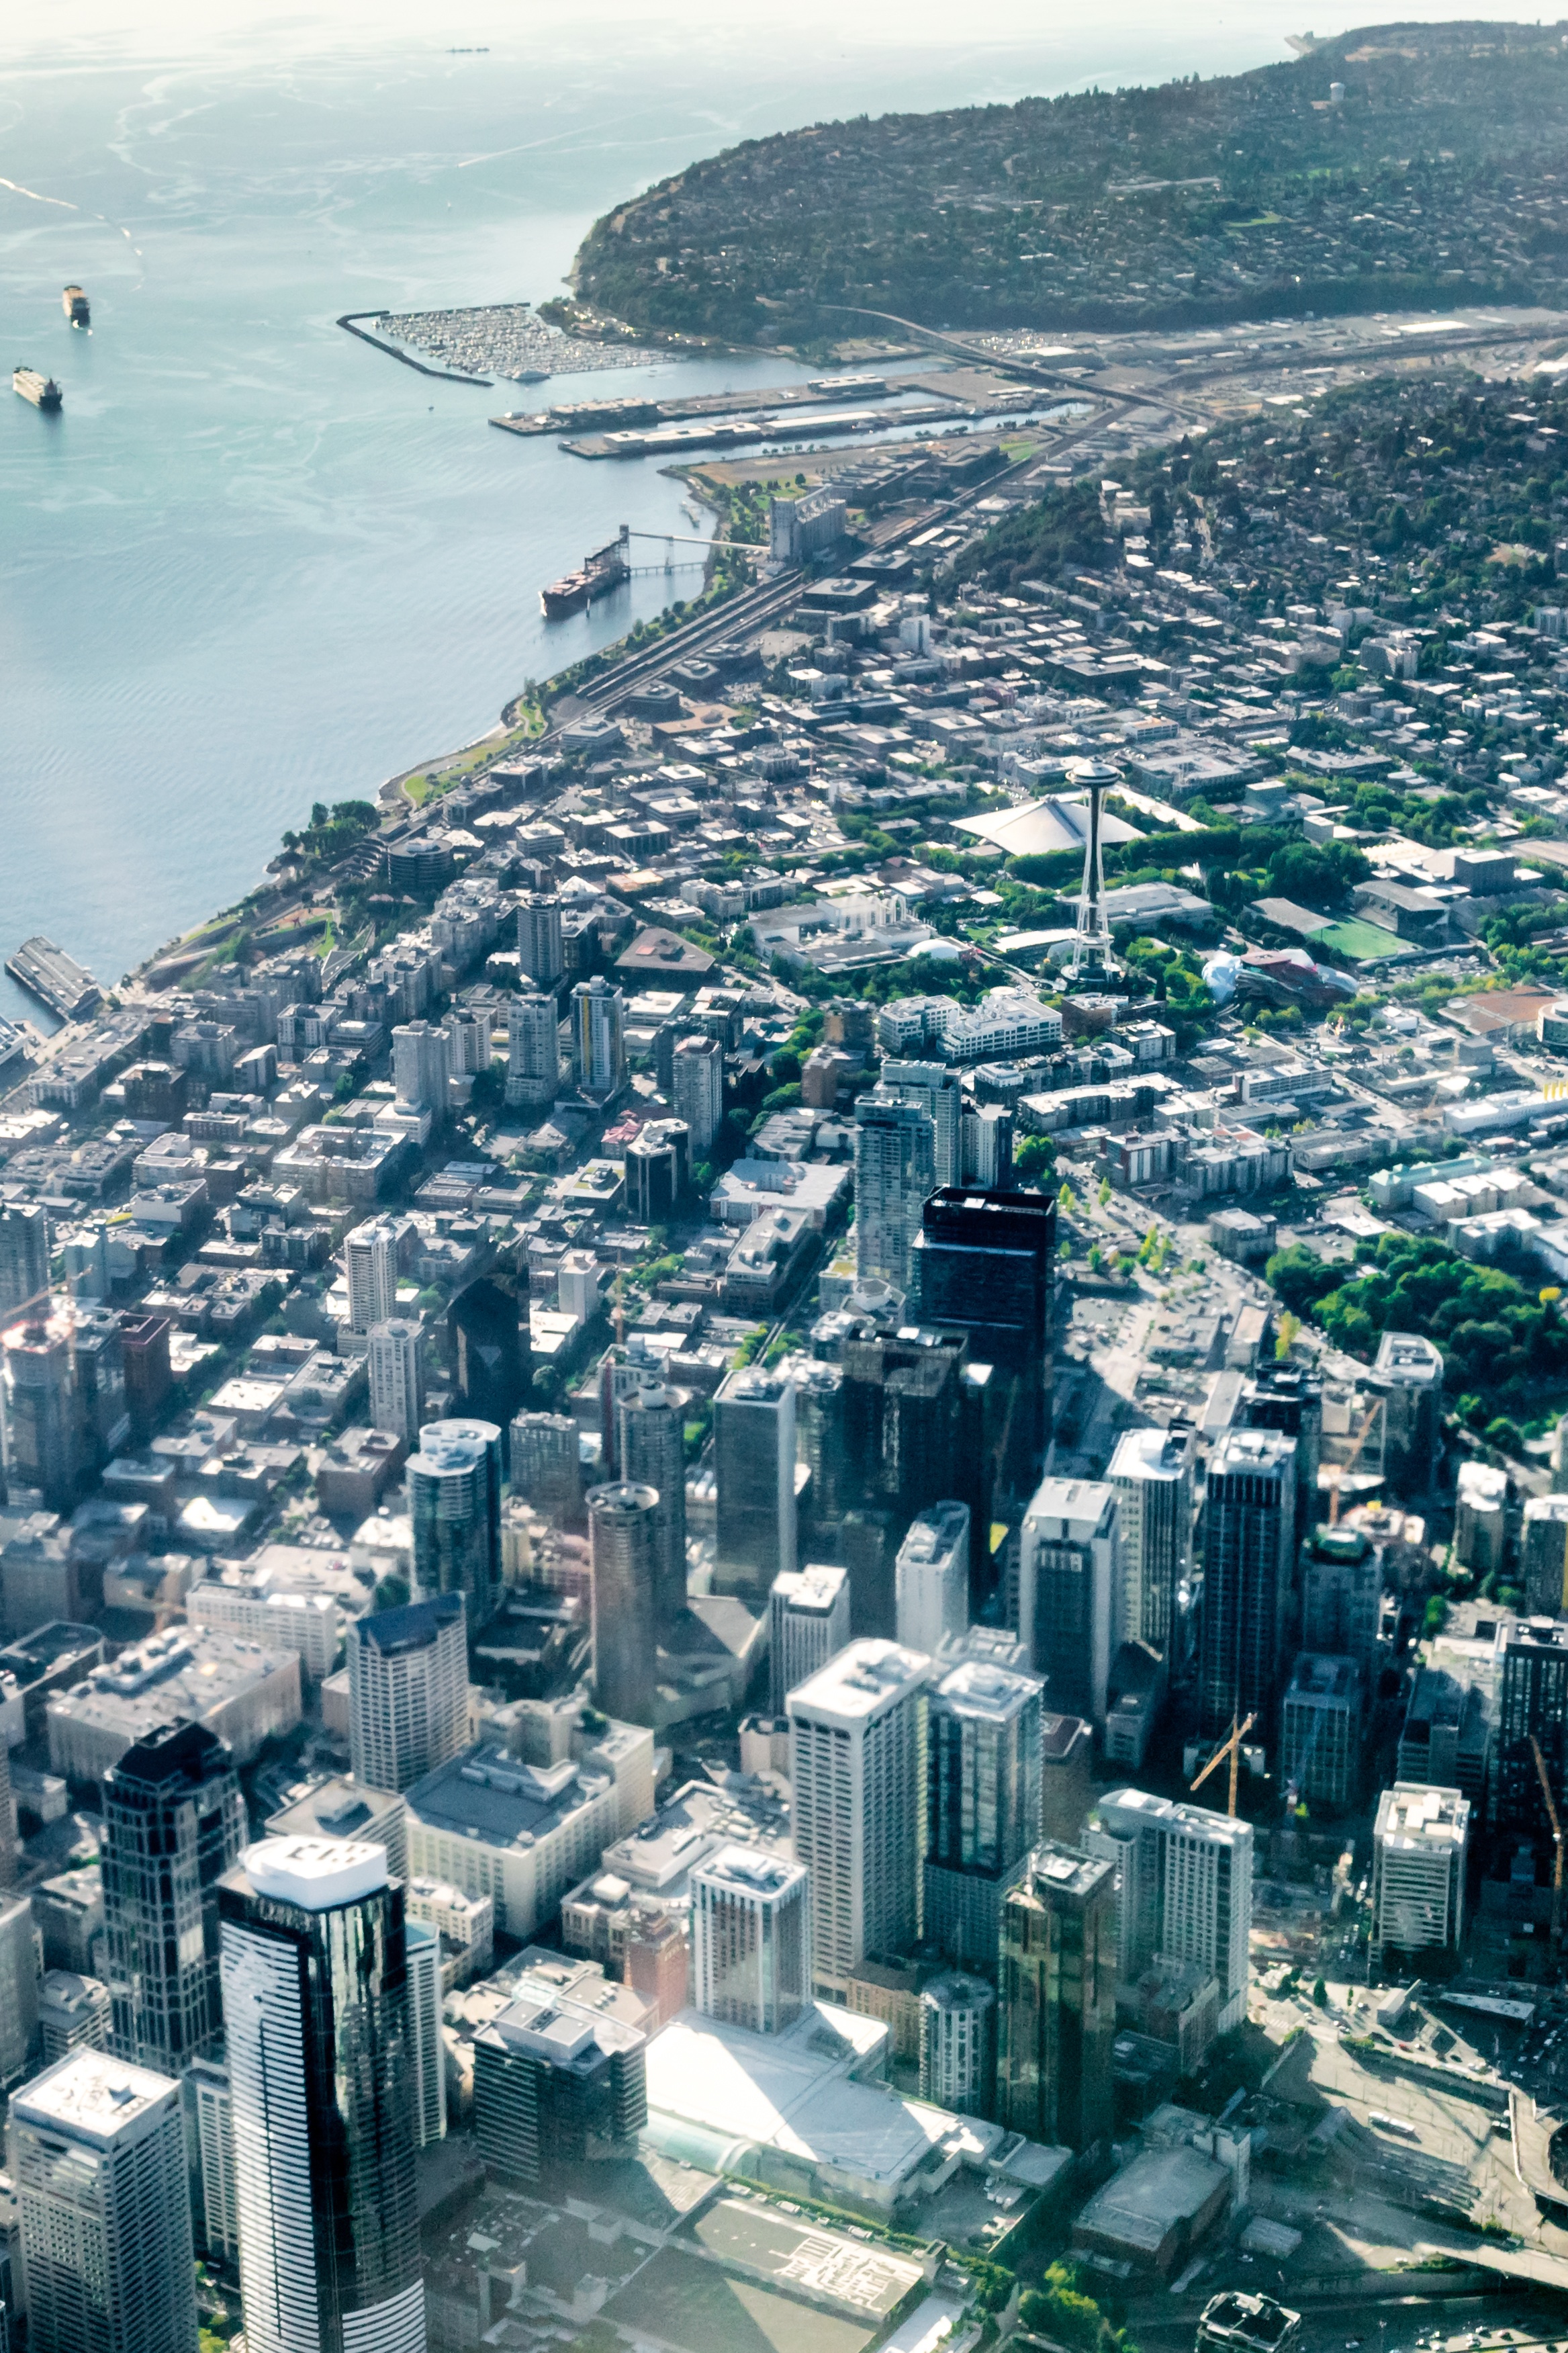
sea, coast, horizon, skyline, town, city, skyscraper, cityscape, tower, tower block, metropolis, bird's eye view, aerial photography, residential area, geographical feature, human settlement